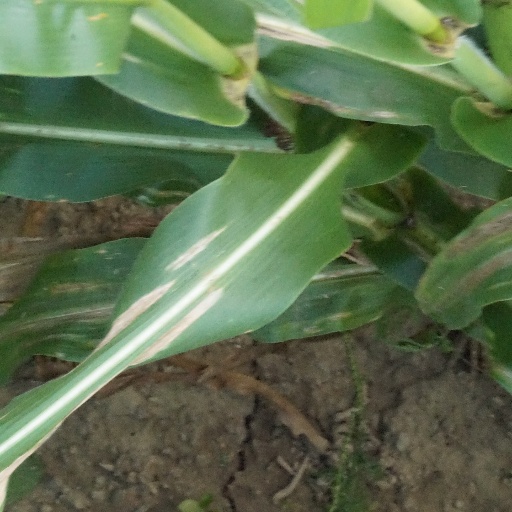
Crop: maize; corn